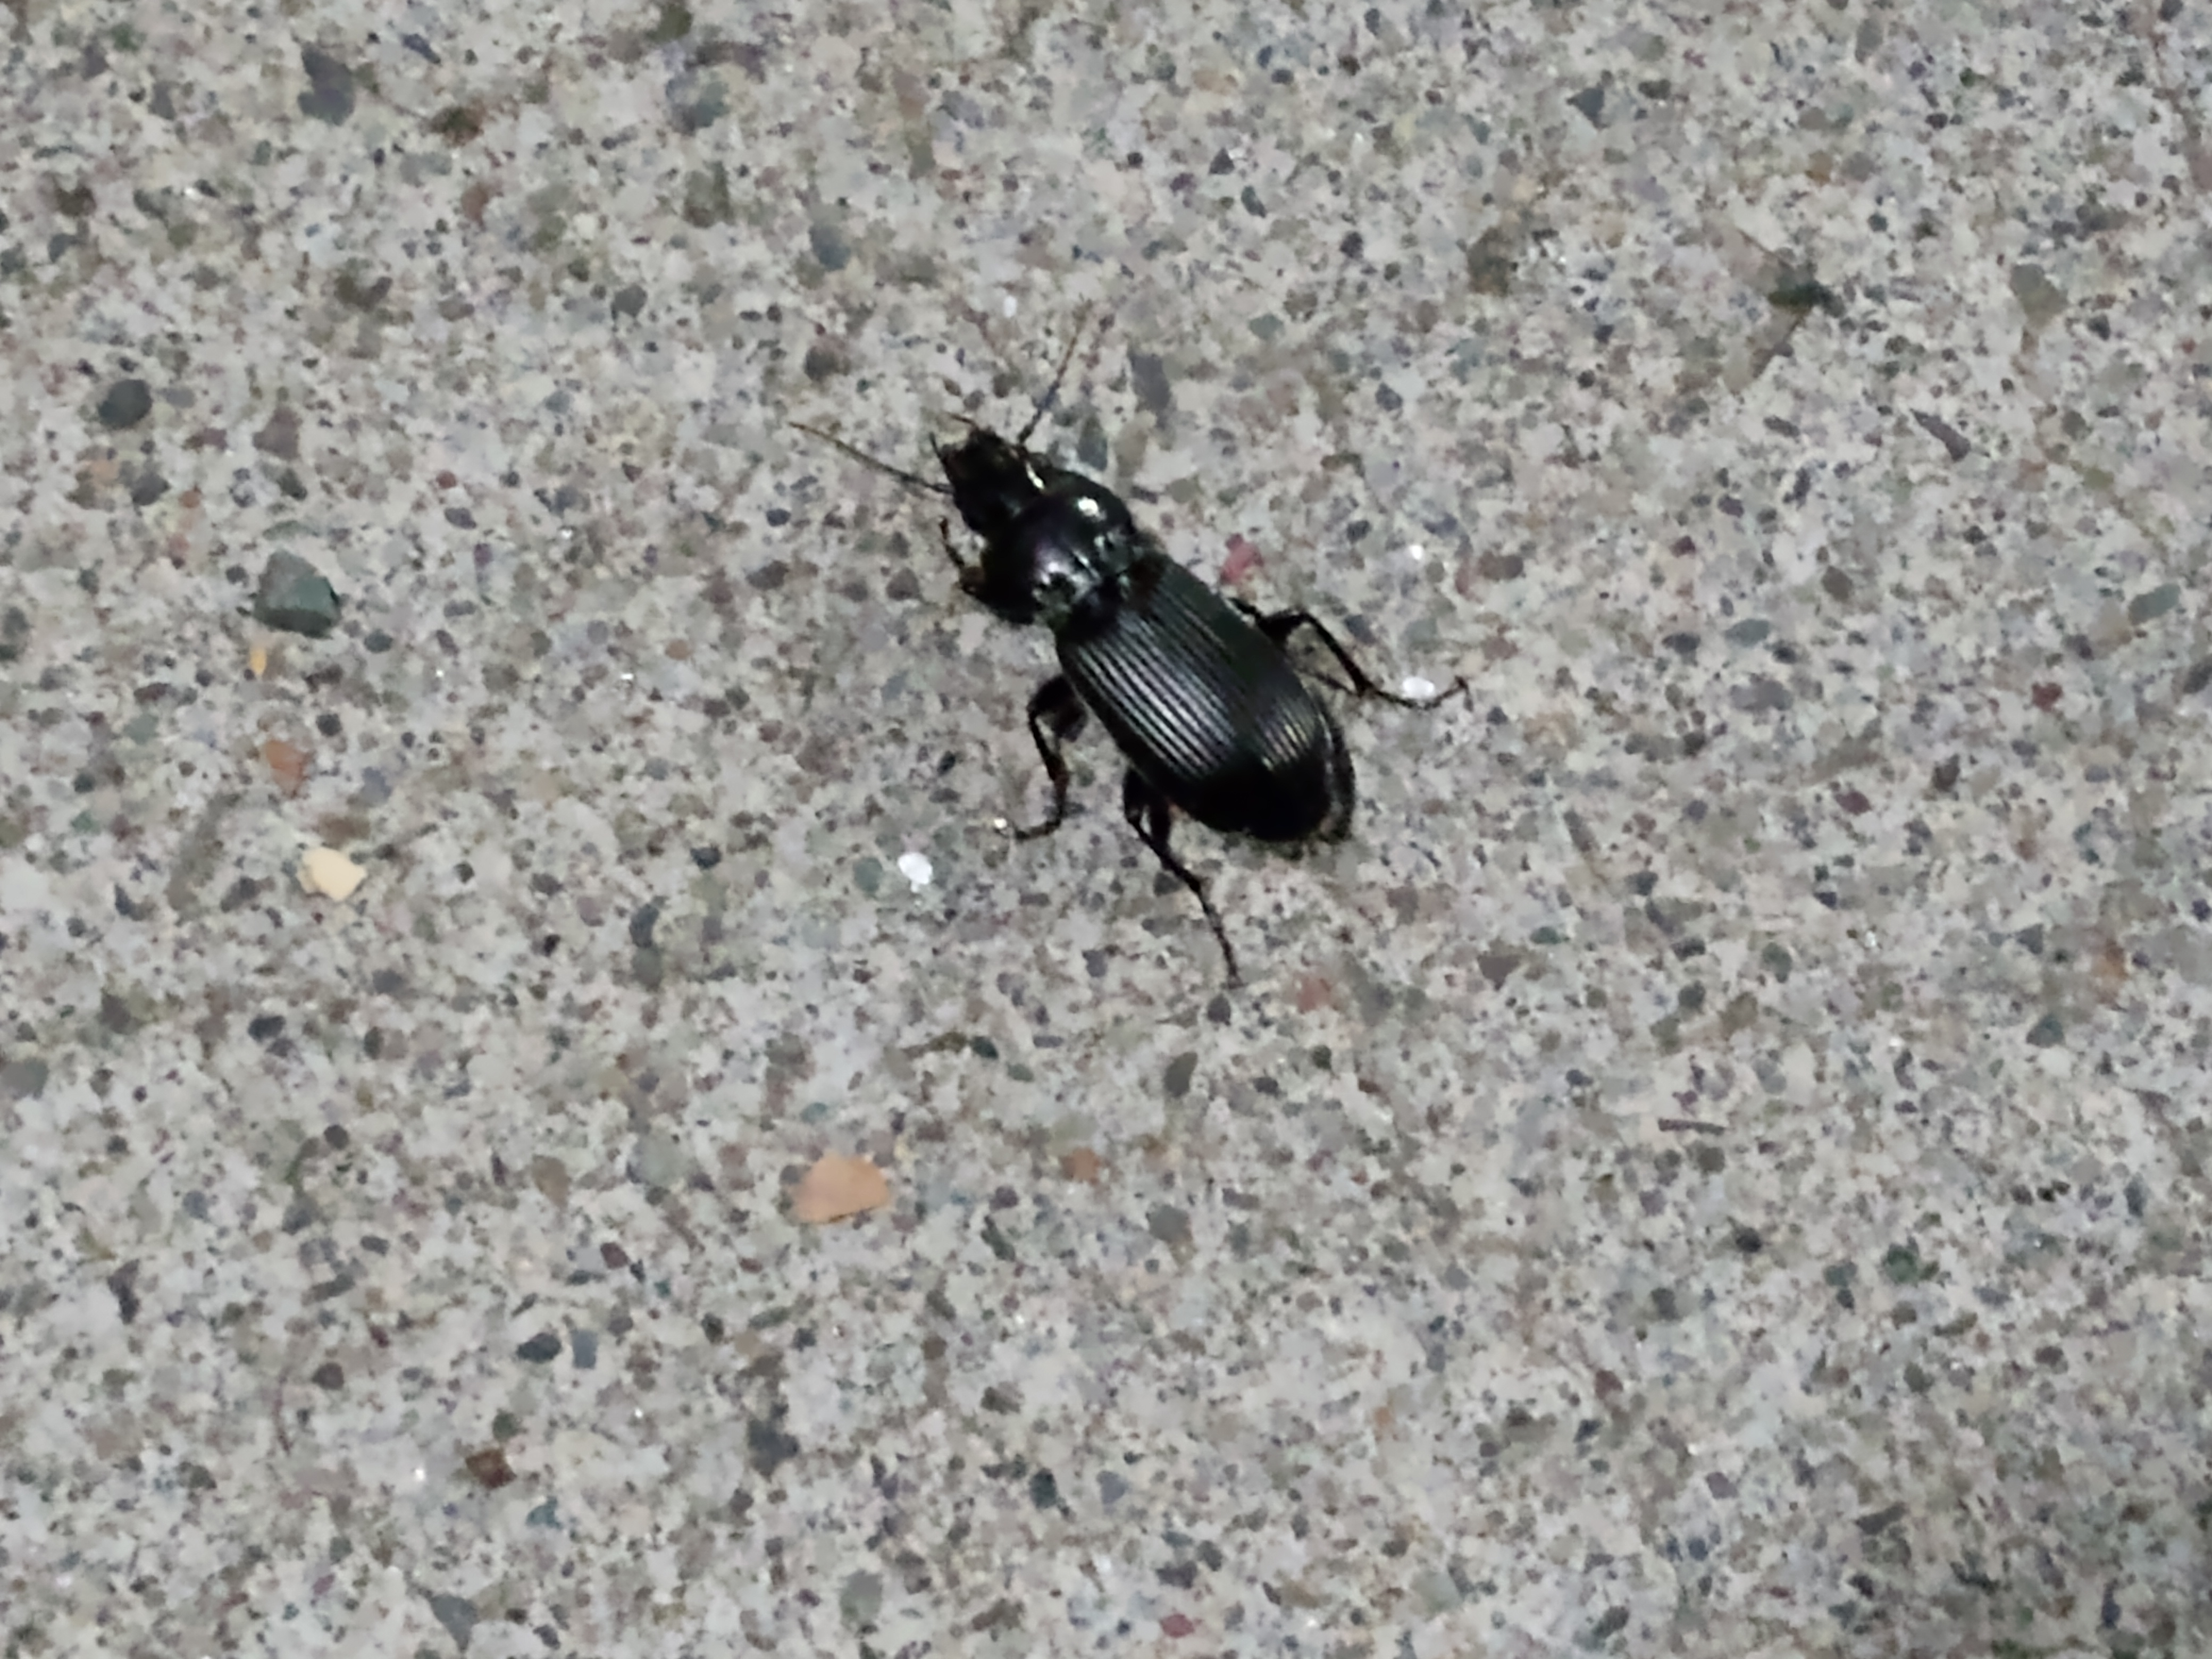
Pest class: predators